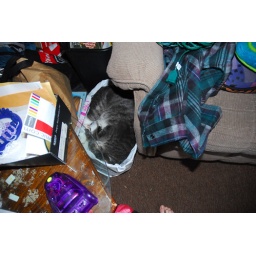
There is a box in the bag thats under my cat,Mokey, the shapeless form that currently has corners.